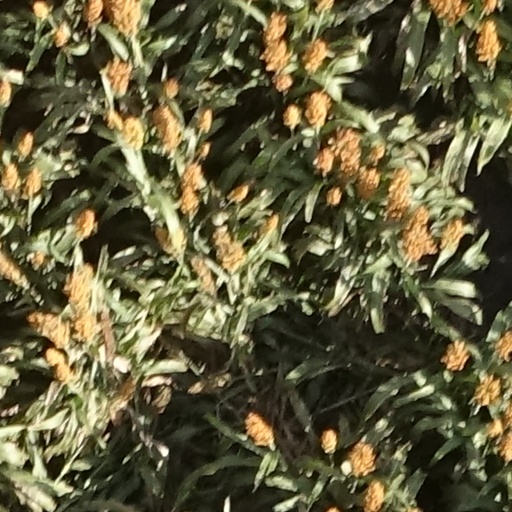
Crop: sorghum